Marcus Titus

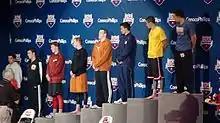
Marcus Titus at a Swimming Award Ceremony during the 2011 ConocoPhillips National Championships

Marcus Titus's swimming career began when he first decided to join his high school swim team at Flowing Wells. He continued swimming throughout all of high school career and eventually continued on with it throughout college when he attended the University of Arizona. He is the Arizona State University and University of Arizona 100 yard breaststroke record holder. With the help of his coach, Frank Busch, Titus made the USA National team three years in a row gaining him recognition. During the Pan American Games, Titus won his medal in the 100-meter breaststroke in Guadalajara, earning his first ever medal it an international competition. This along with all the other big events he has attended and placed well, such as NCAA's, US Open, and the Olympic trials has helped to make him one of the most renowned deaf swimmers in United States.